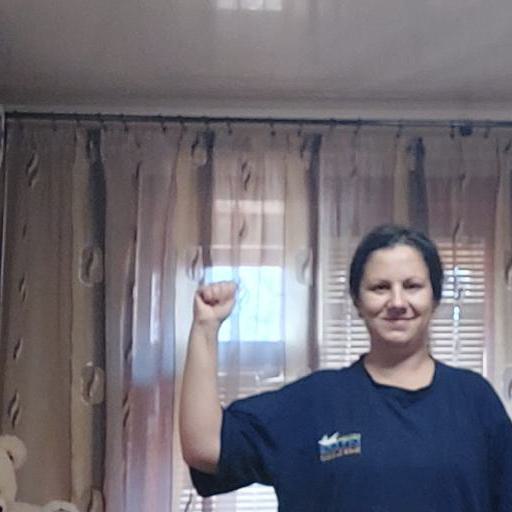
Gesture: fist